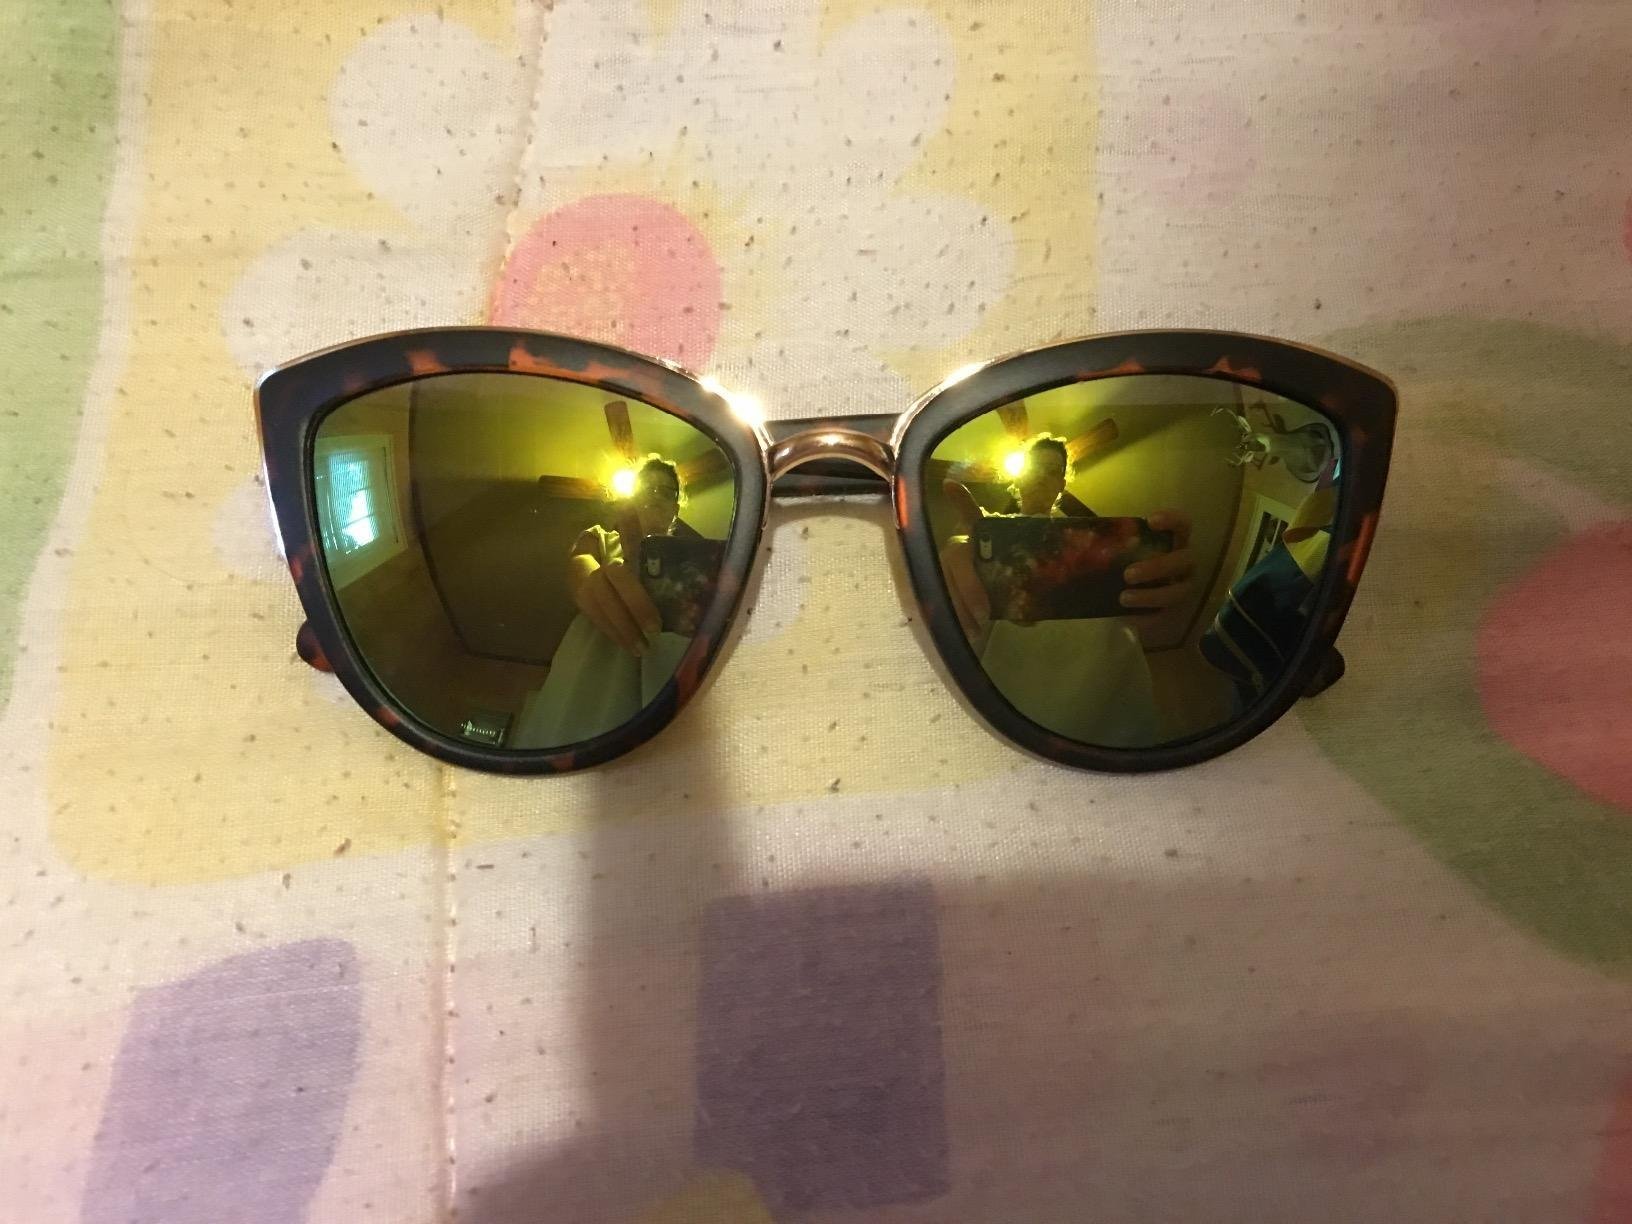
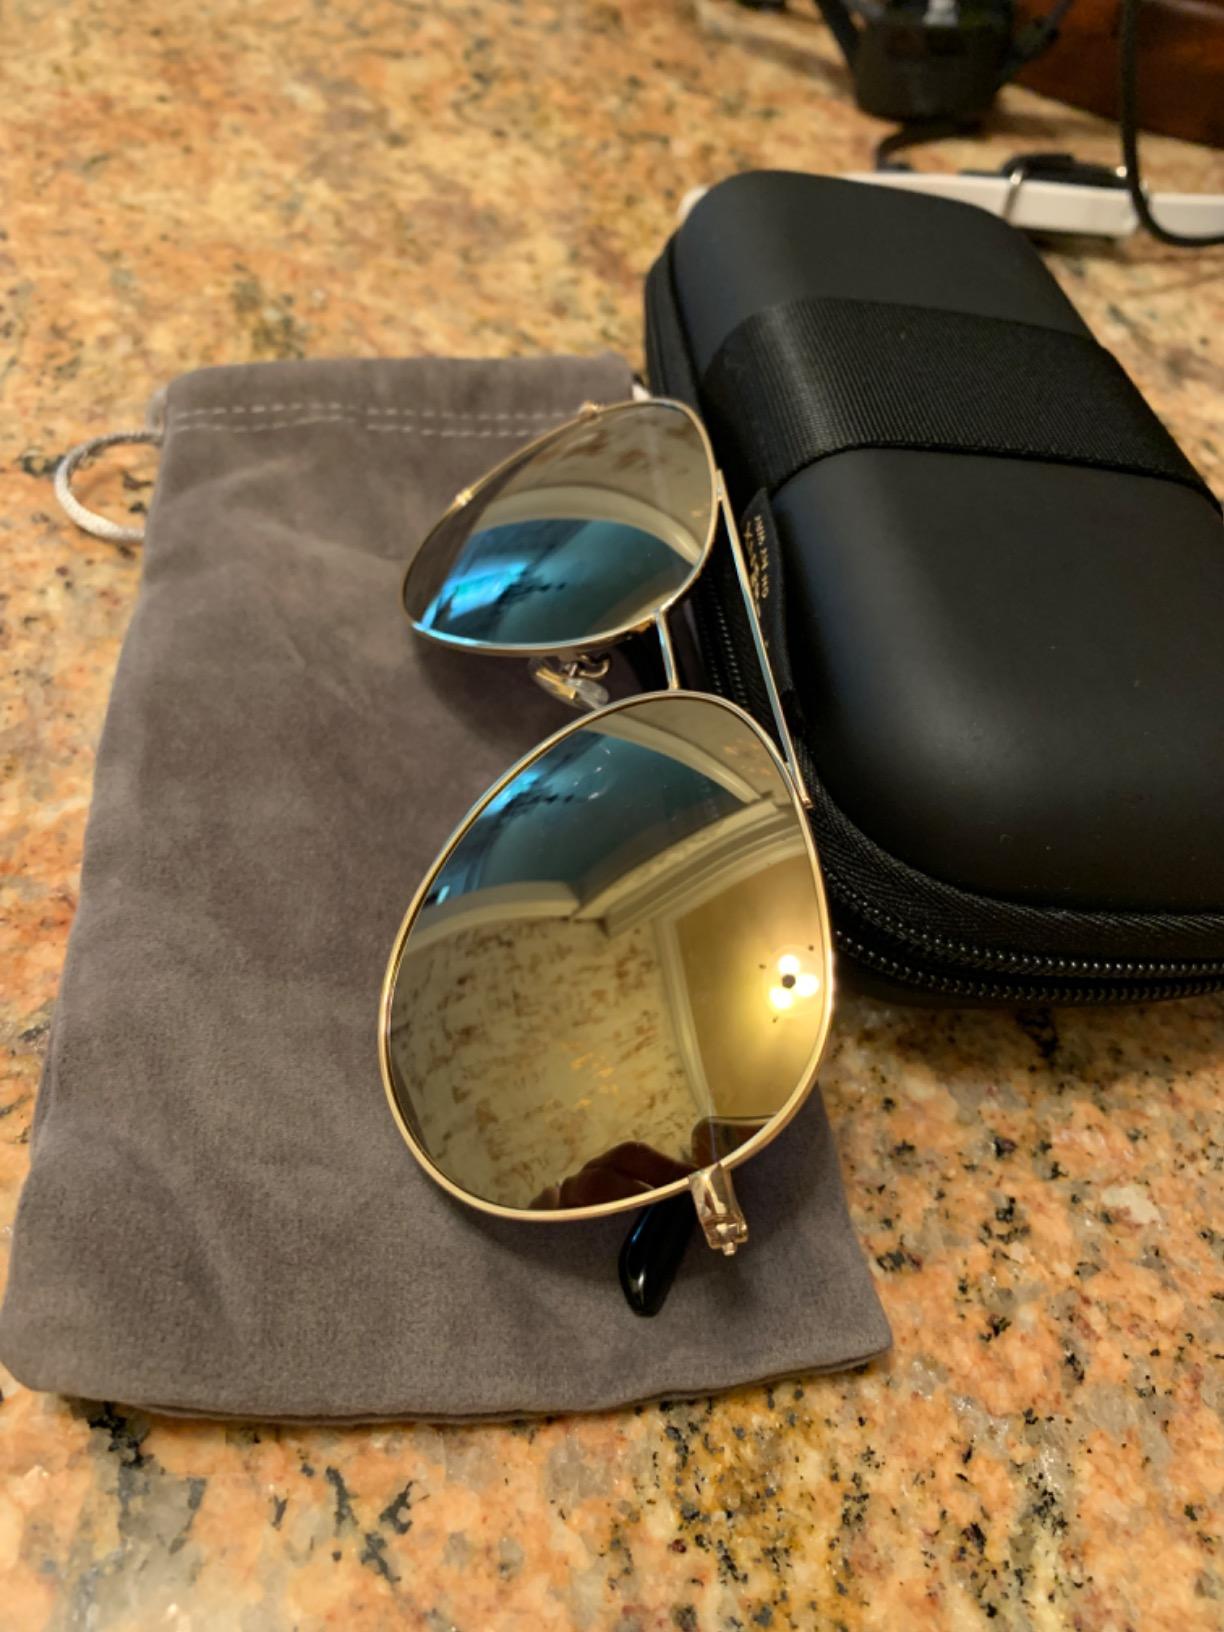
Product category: accessories_sunglasses
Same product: no